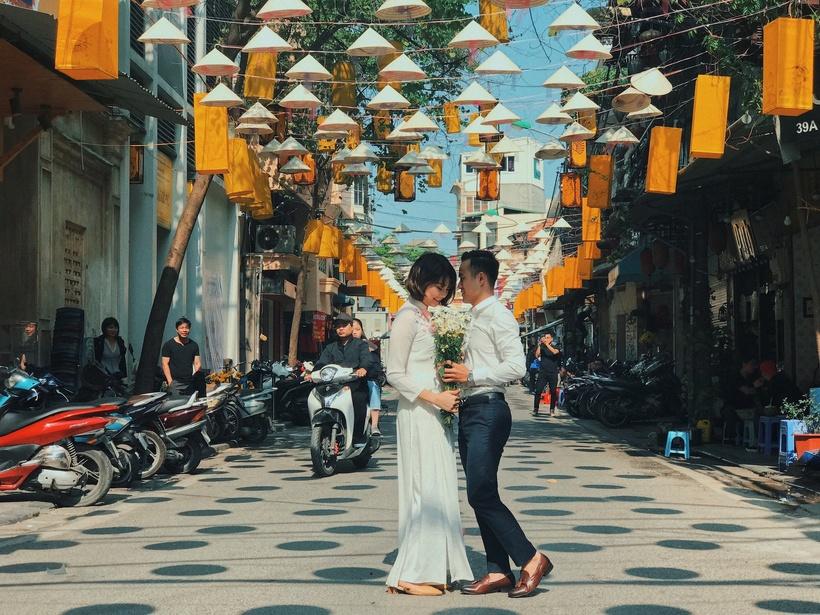
có một cặp đôi đang cùng cầm một bó hoa ở trên đường